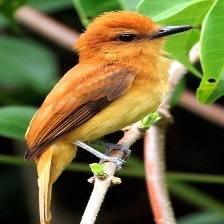
Species: CINNAMON ATTILA
Scientific name: ATTILA CINNAMOMEUS